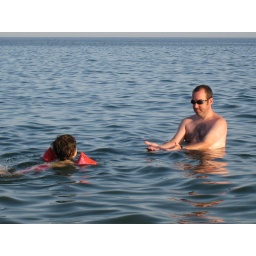
Since his swimming lessons over the last year, Paquito has taken to the water like a duck.